Commonwealth of Nations

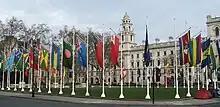
Flags of the Commonwealth countries in Parliament Square, London on Commonwealth Day

The Judicial Committee of the Privy Council is the supreme court of 14 Commonwealth countries, including the Cook Islands and Niue which are under the Realm of New Zealand (though New Zealand itself does not make appeals to the Privy Council).